Dublin, New Hampshire

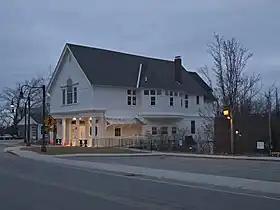
Dublin Town Hall

In 1749, the Masonian proprietors granted the town as "Monadnock No. 3" (or North Monadnock) to Matthew Thornton and 39 others. The 40 grantees came mostly from middle and eastern parts of New Hampshire; none of them became settlers in the township. The deed of grant, which dated November 3, 1749, was given by Col. Joseph Blanchard of Dunstable.